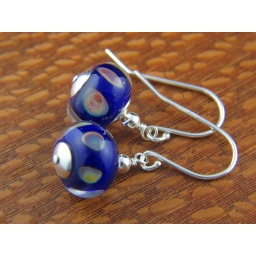
Again I am using Jitterbug glass over cobalt blue. It interacts and is highlighted with I encase in clear glass.